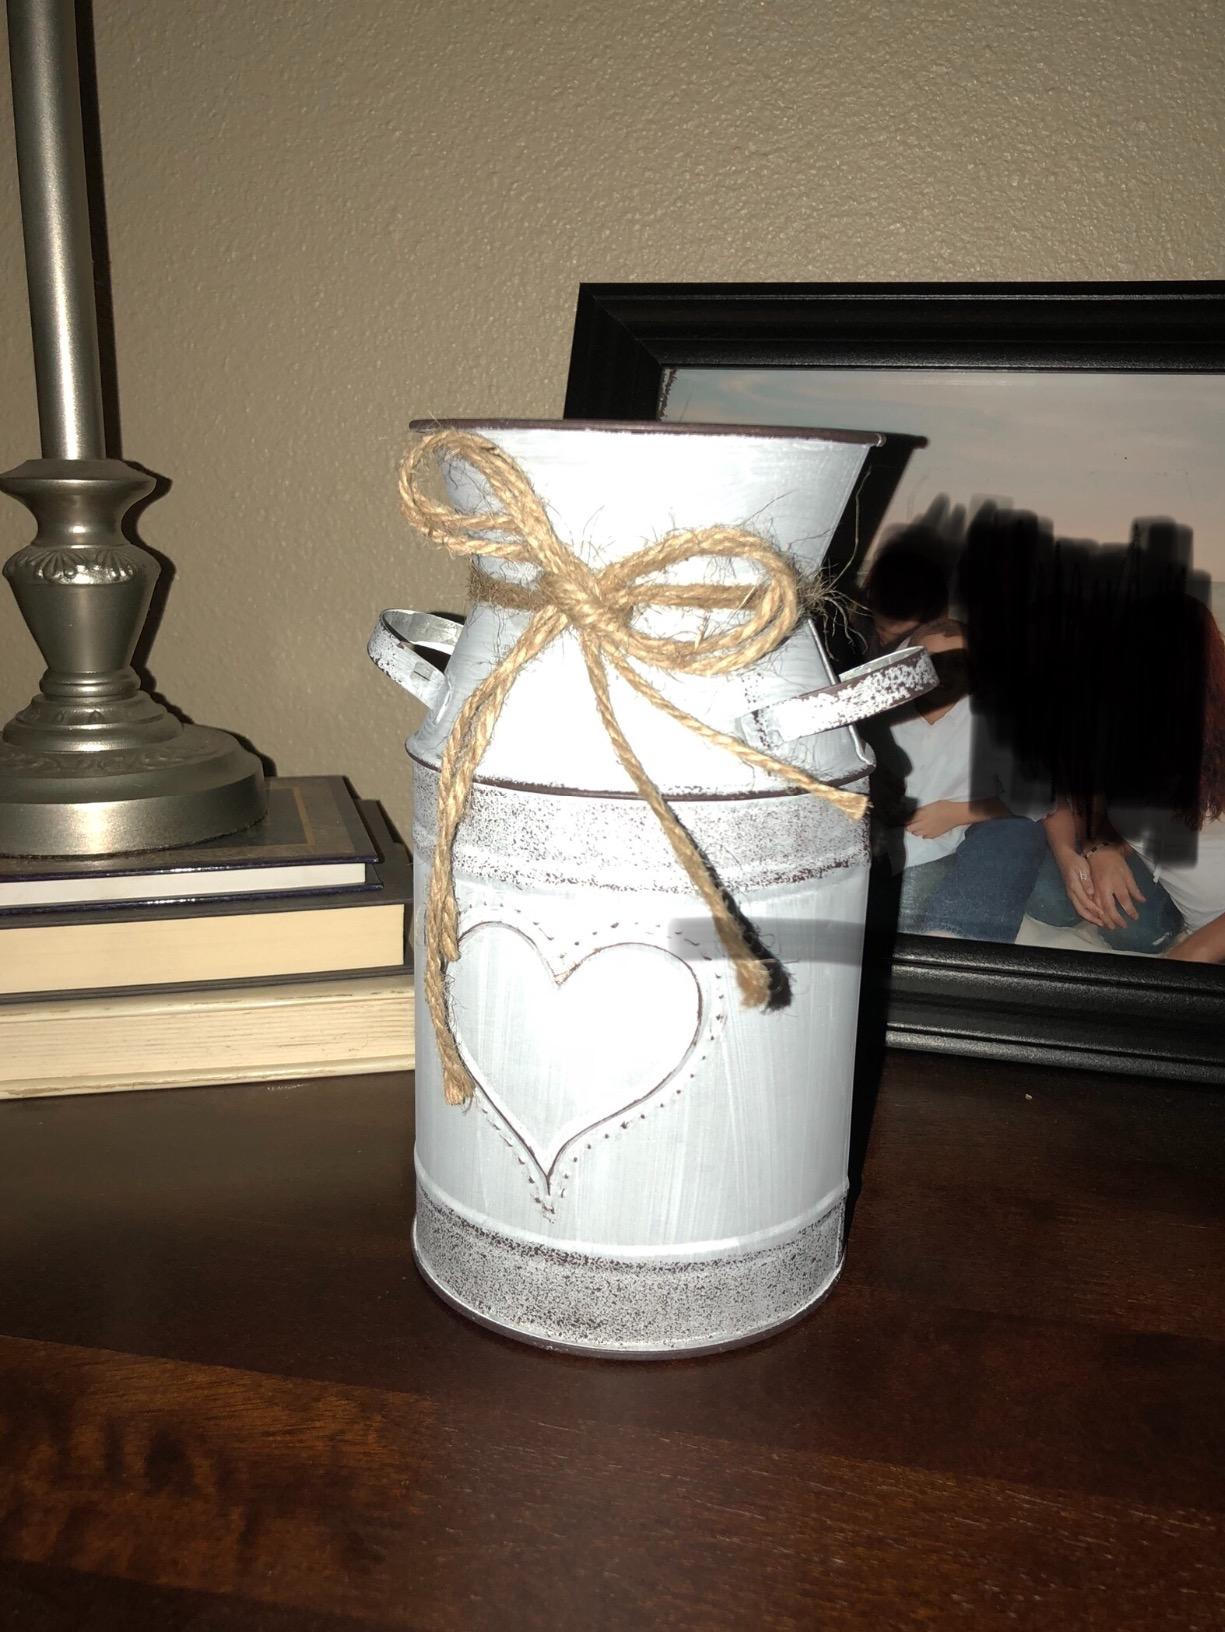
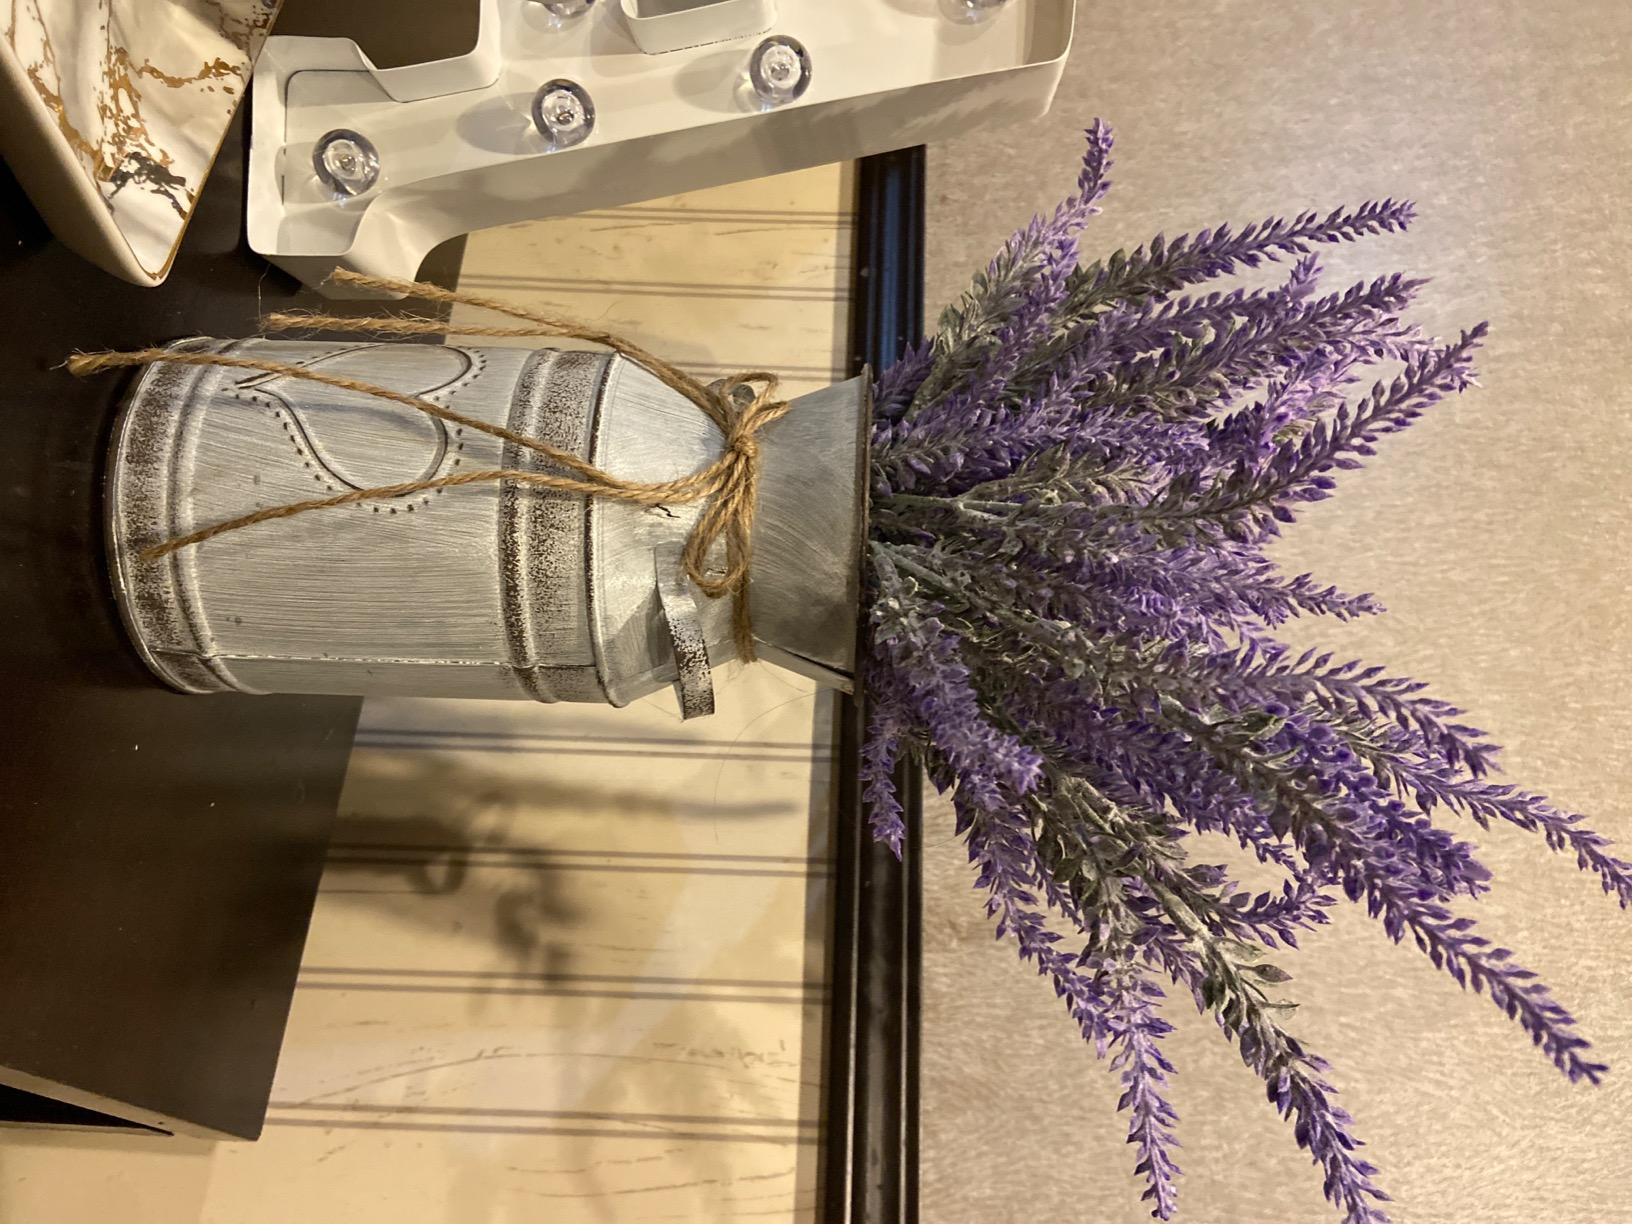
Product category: vase
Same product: yes